Typhoon Durian

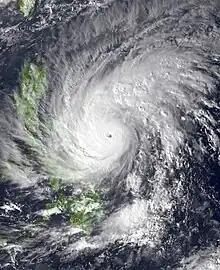
Durian approaching the Philippines at peak intensity on November 29

Typhoon Durian, known in the Philippines as Super Typhoon Reming, was a deadly tropical cyclone that wreaked havoc in the Philippines and later crossed the Malay Peninsula in late November 2006, causing massive loss of life when mudflows from the Mayon Volcano buried many villages.